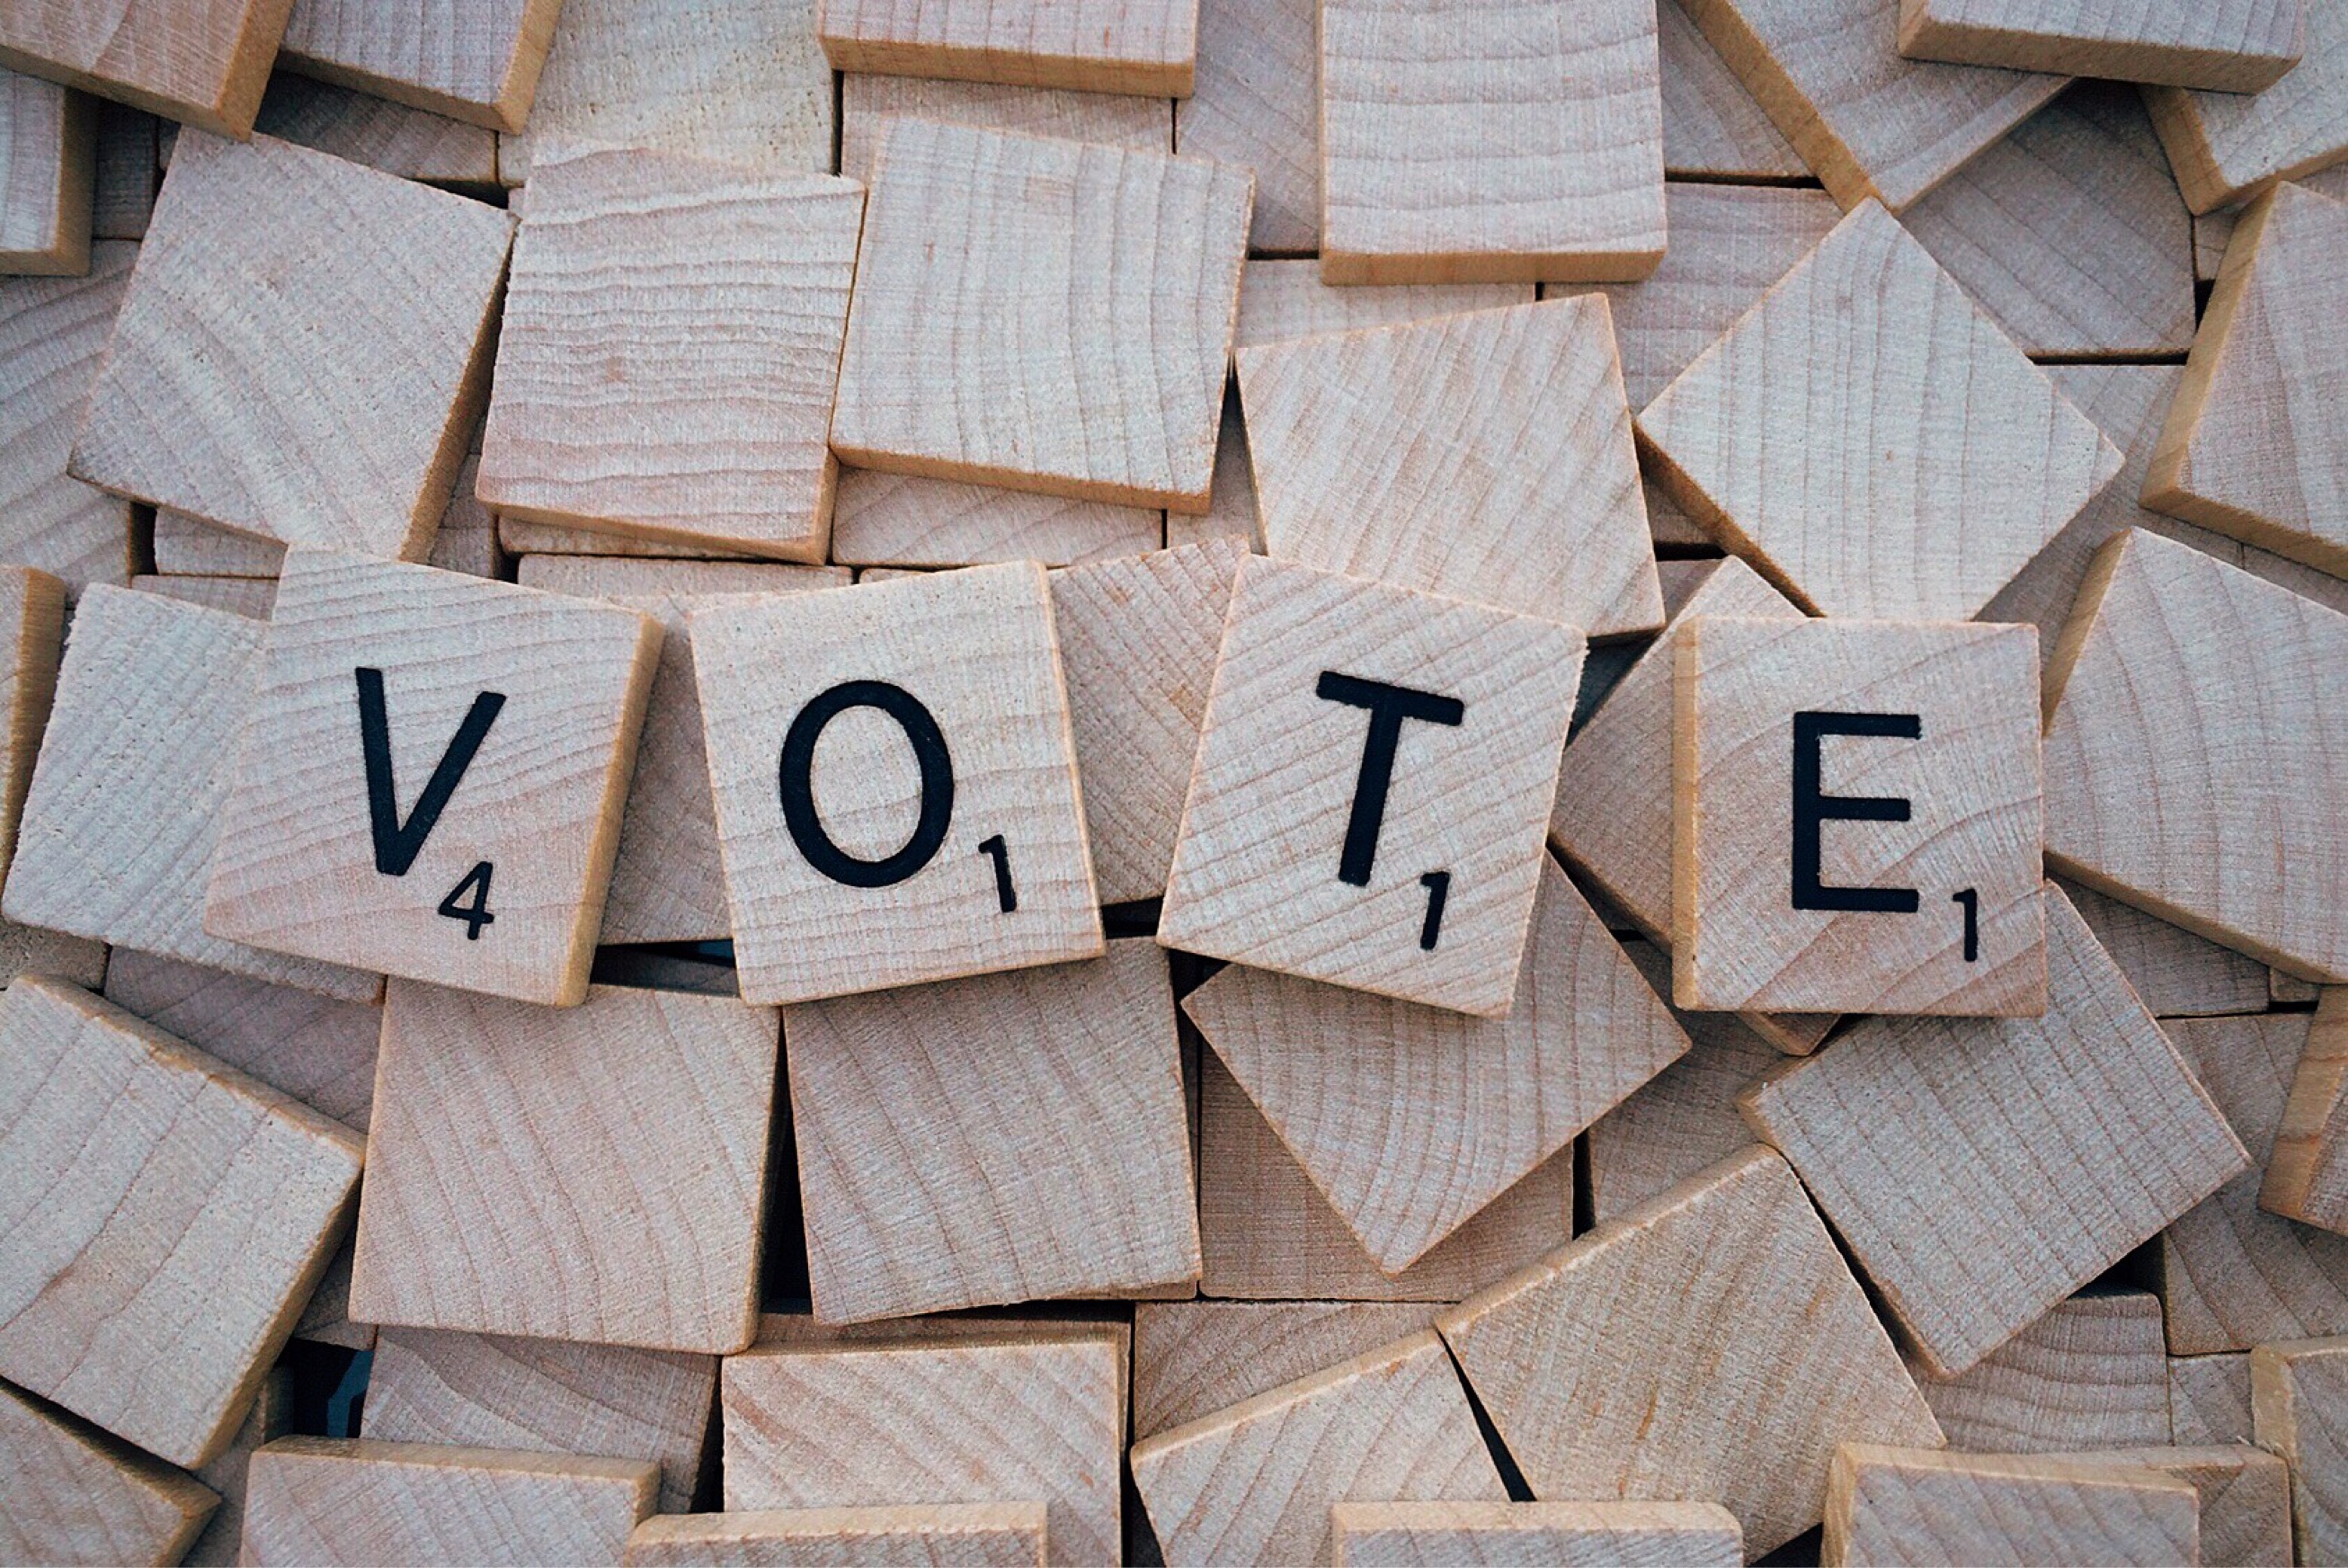
word, wood, floor, number, pattern, tile, scrabble, vote, art, mosaic, letters, shape, flooring